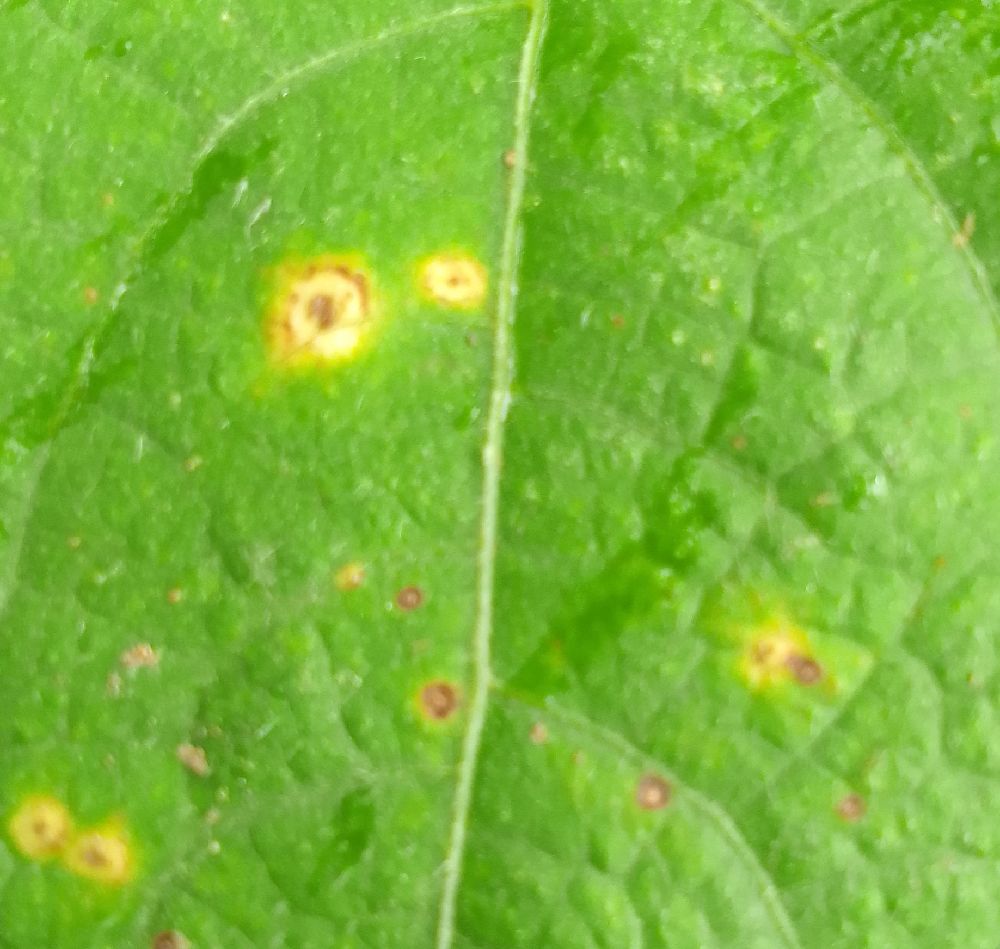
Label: rust